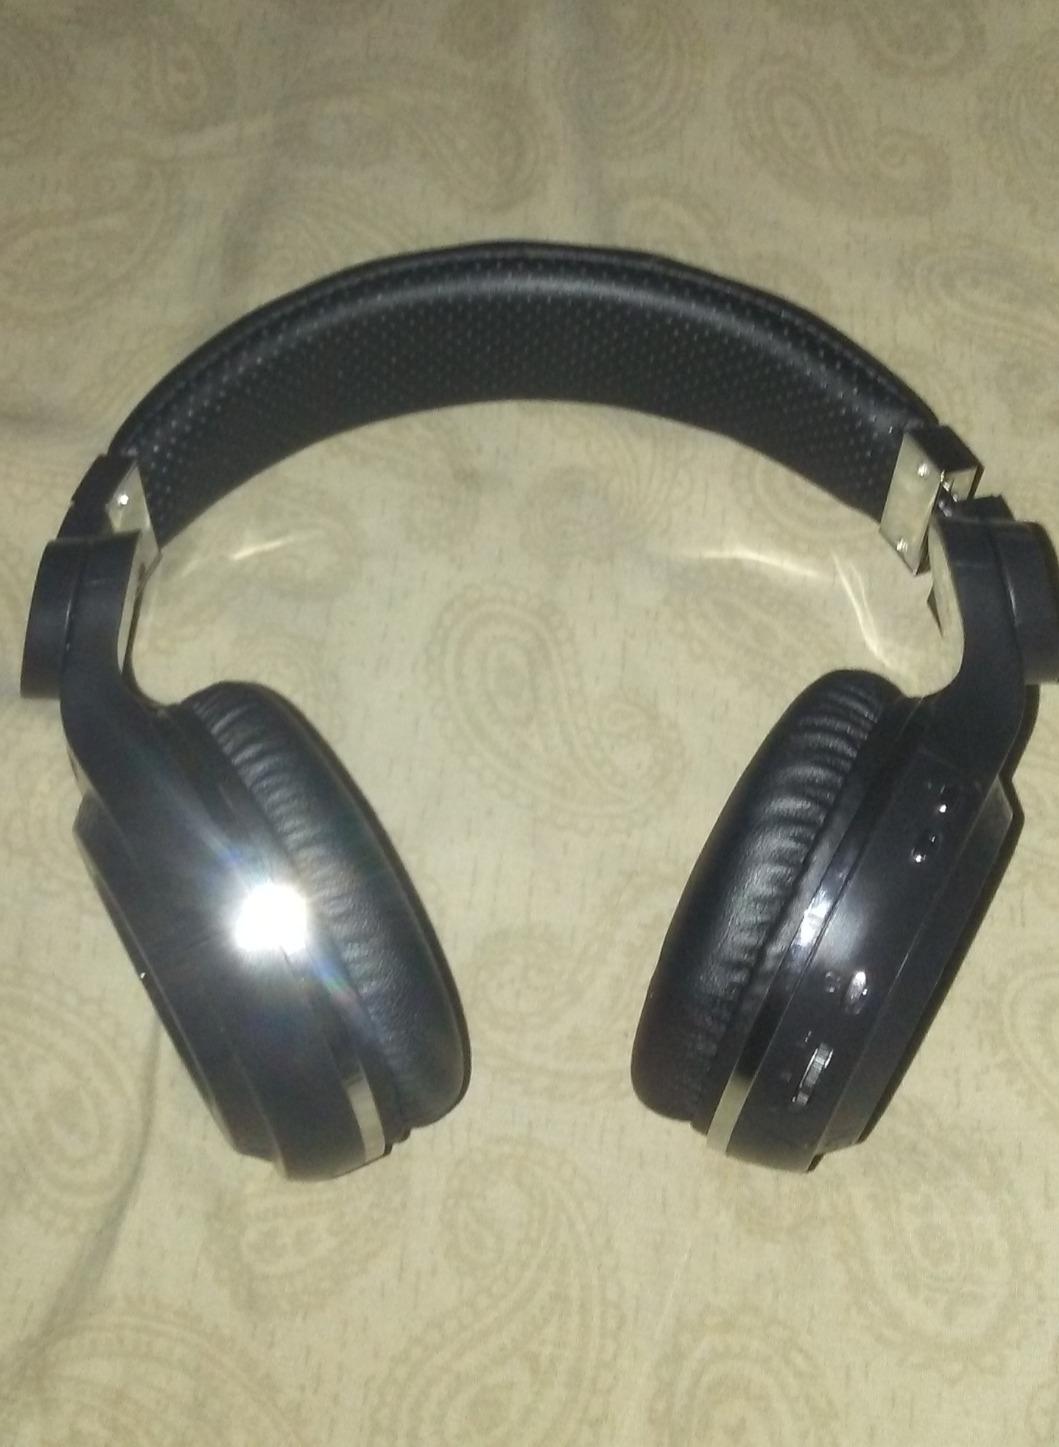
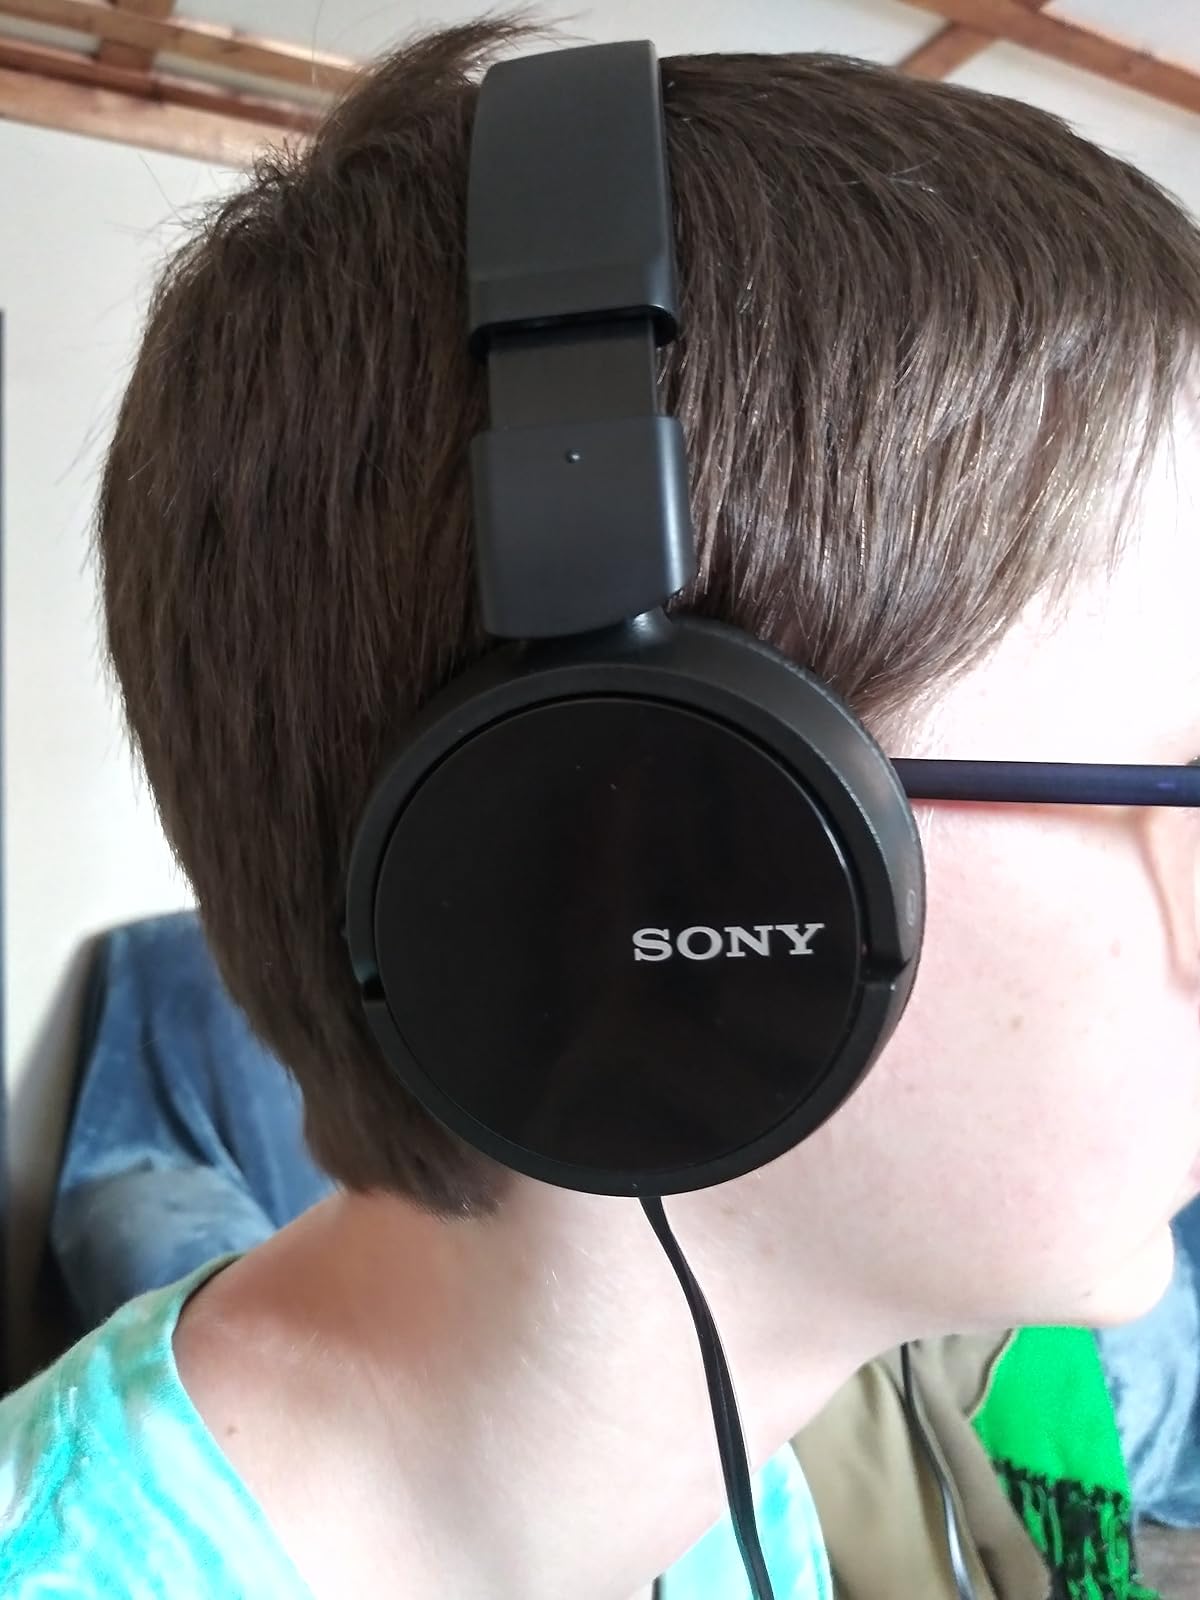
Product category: headphones
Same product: no